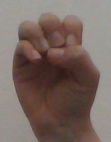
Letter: ha